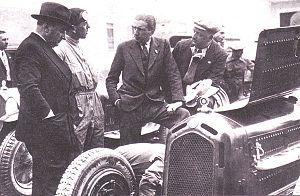
Richard John Beattie-Seaman dit Richard Seaman et surnommé Dick Seaman, né le 4 février 1913 à Chichester et mort le 25 juin 1939 à Spa, est un pilote automobile britannique. Considéré comme l'un des meilleurs, sinon comme le meilleur pilote de Grand Prix britannique de l'entre-deux-guerres, il s'impose comme le meilleur coureur de l'année 1936 sur voiturettes puis rejoint Daimler-Benz AG entre 1937 et 1939 avec qui il remporte une Grande Épreuve, le Grand Prix d'Allemagne en 1938. Il trouve la mort lors du Grand Prix de Belgique 1939.